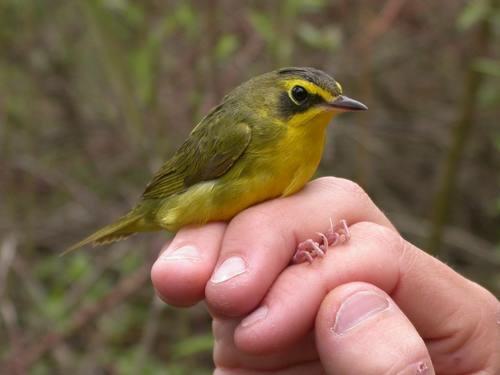
A photo of a kentucky warbler